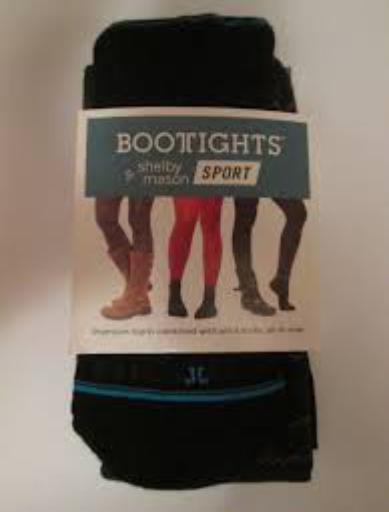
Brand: Bootights
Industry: Clothes